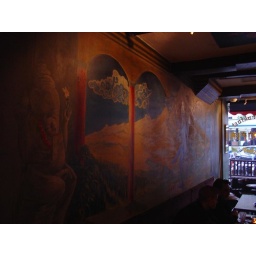
The wall paper was in Indian style.